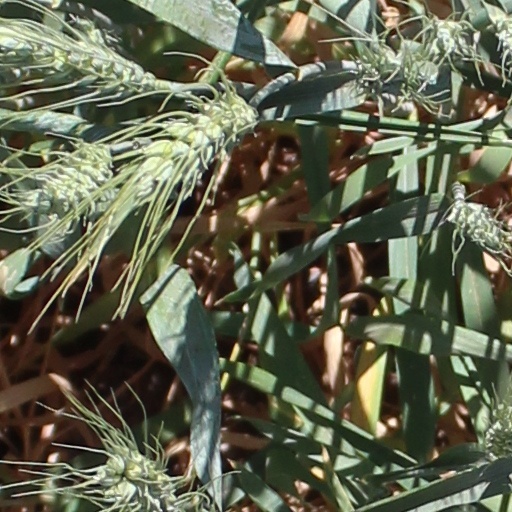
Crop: wheat